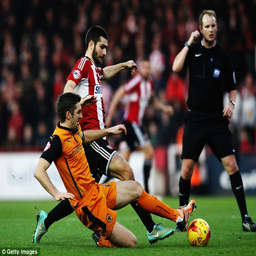
the captain has made appearances for the side this season